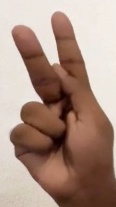
ASL sign: K